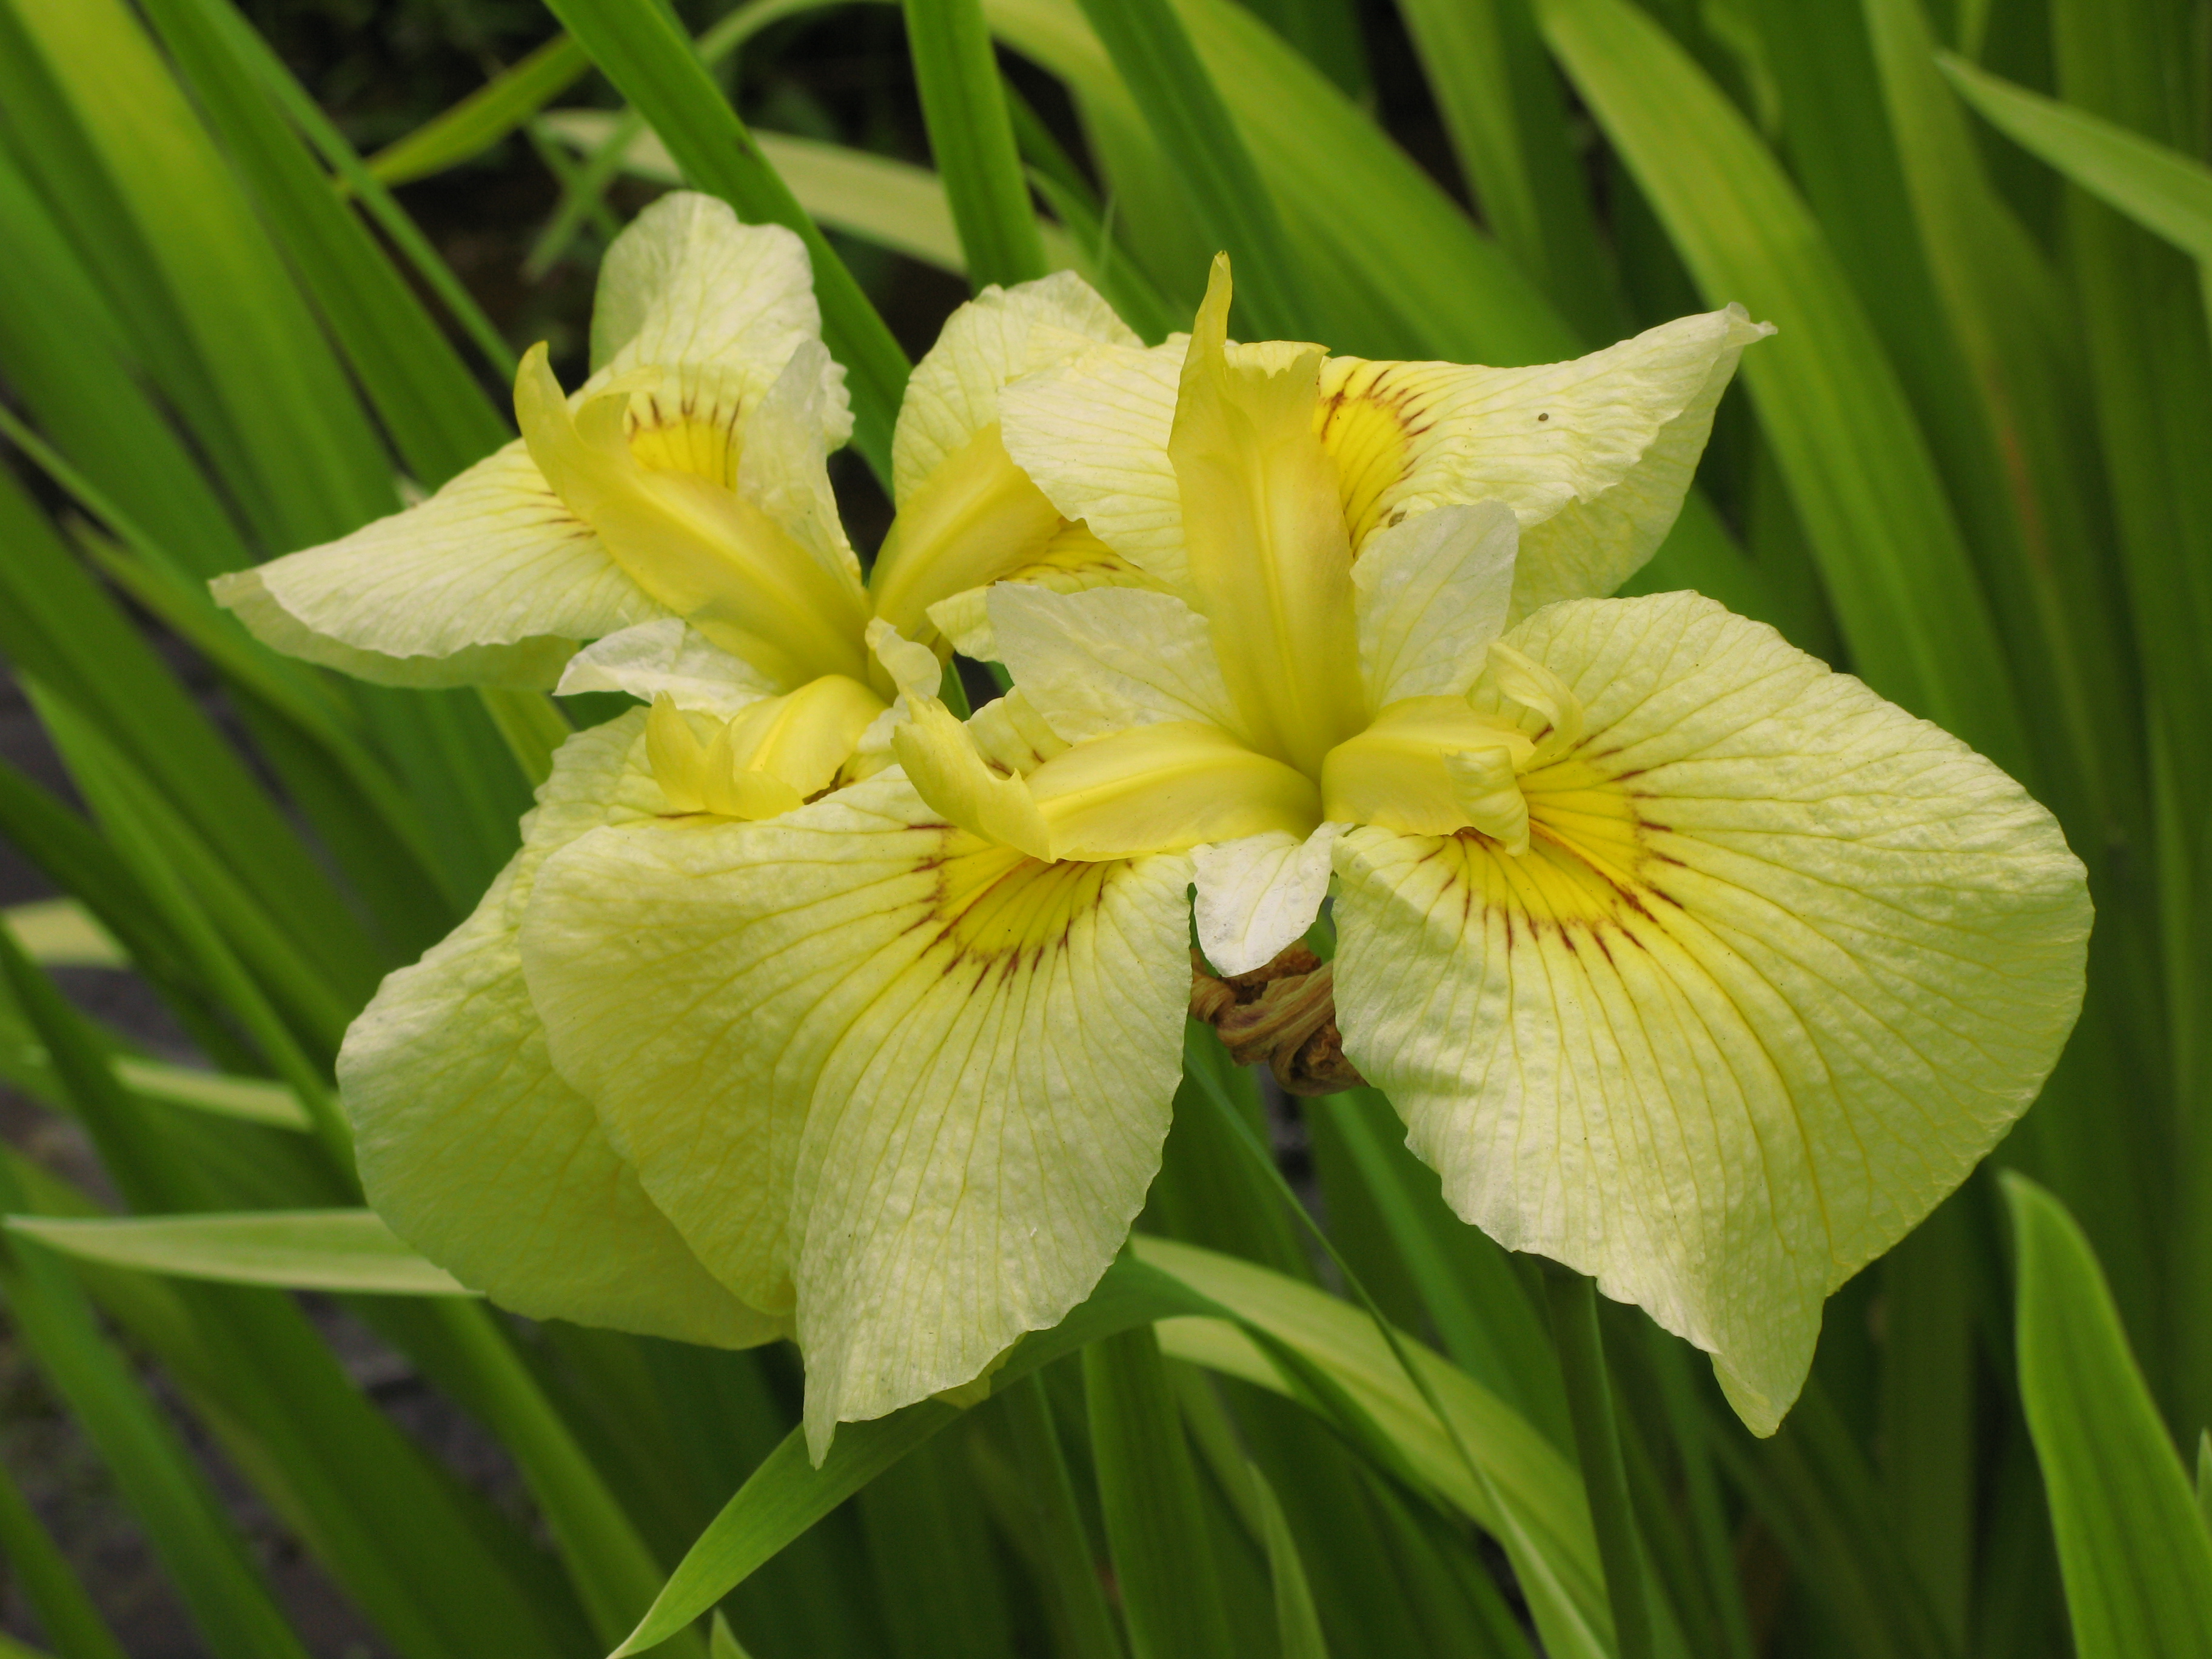
plant, flower, high, yellow, iris, hires, hi, res, sanguinea, g7, daylily, flowering plant, plant stem, land plant, iris family